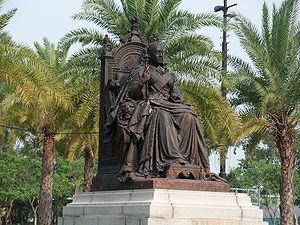
Le parc Victoria, aussi connu sous son nom anglais Victoria Park, est un parc public de Hong Kong situé dans le quartier de Causeway Bay au nord de l'île de Hong Kong entre les stations de Causeway Bay et de Tin Hau. Placé dans le district de Wan Chai, il est bordé par la Victoria Park Road et Victoria Harbour au nord et Causeway Road et la bibliothèque centrale de Hong Kong au sud.